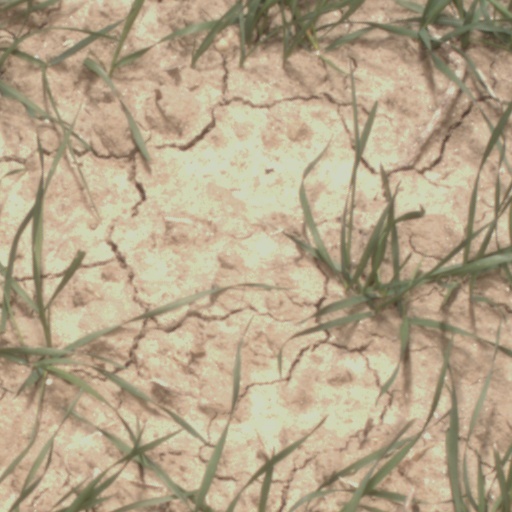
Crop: wheat